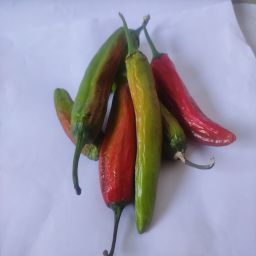
Crop: New Mexico Green Chile
Quality: Old